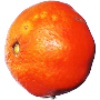
Label: Clementine 1